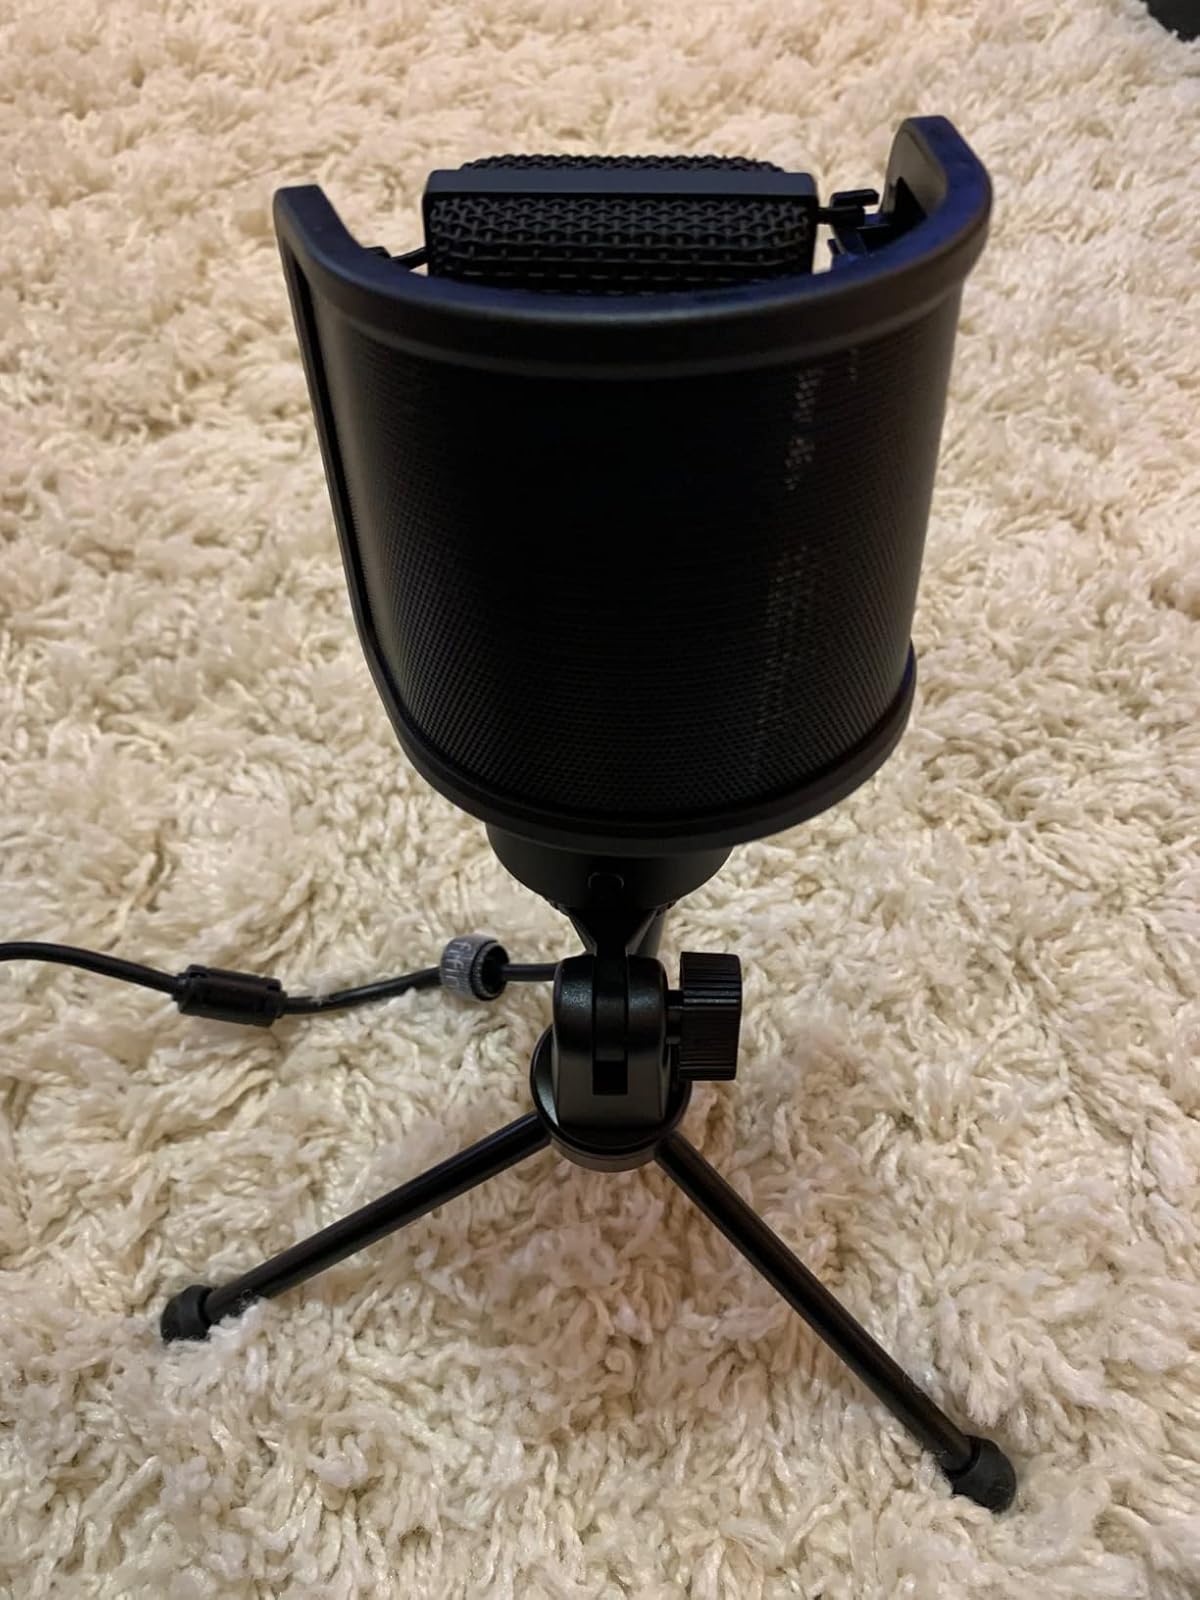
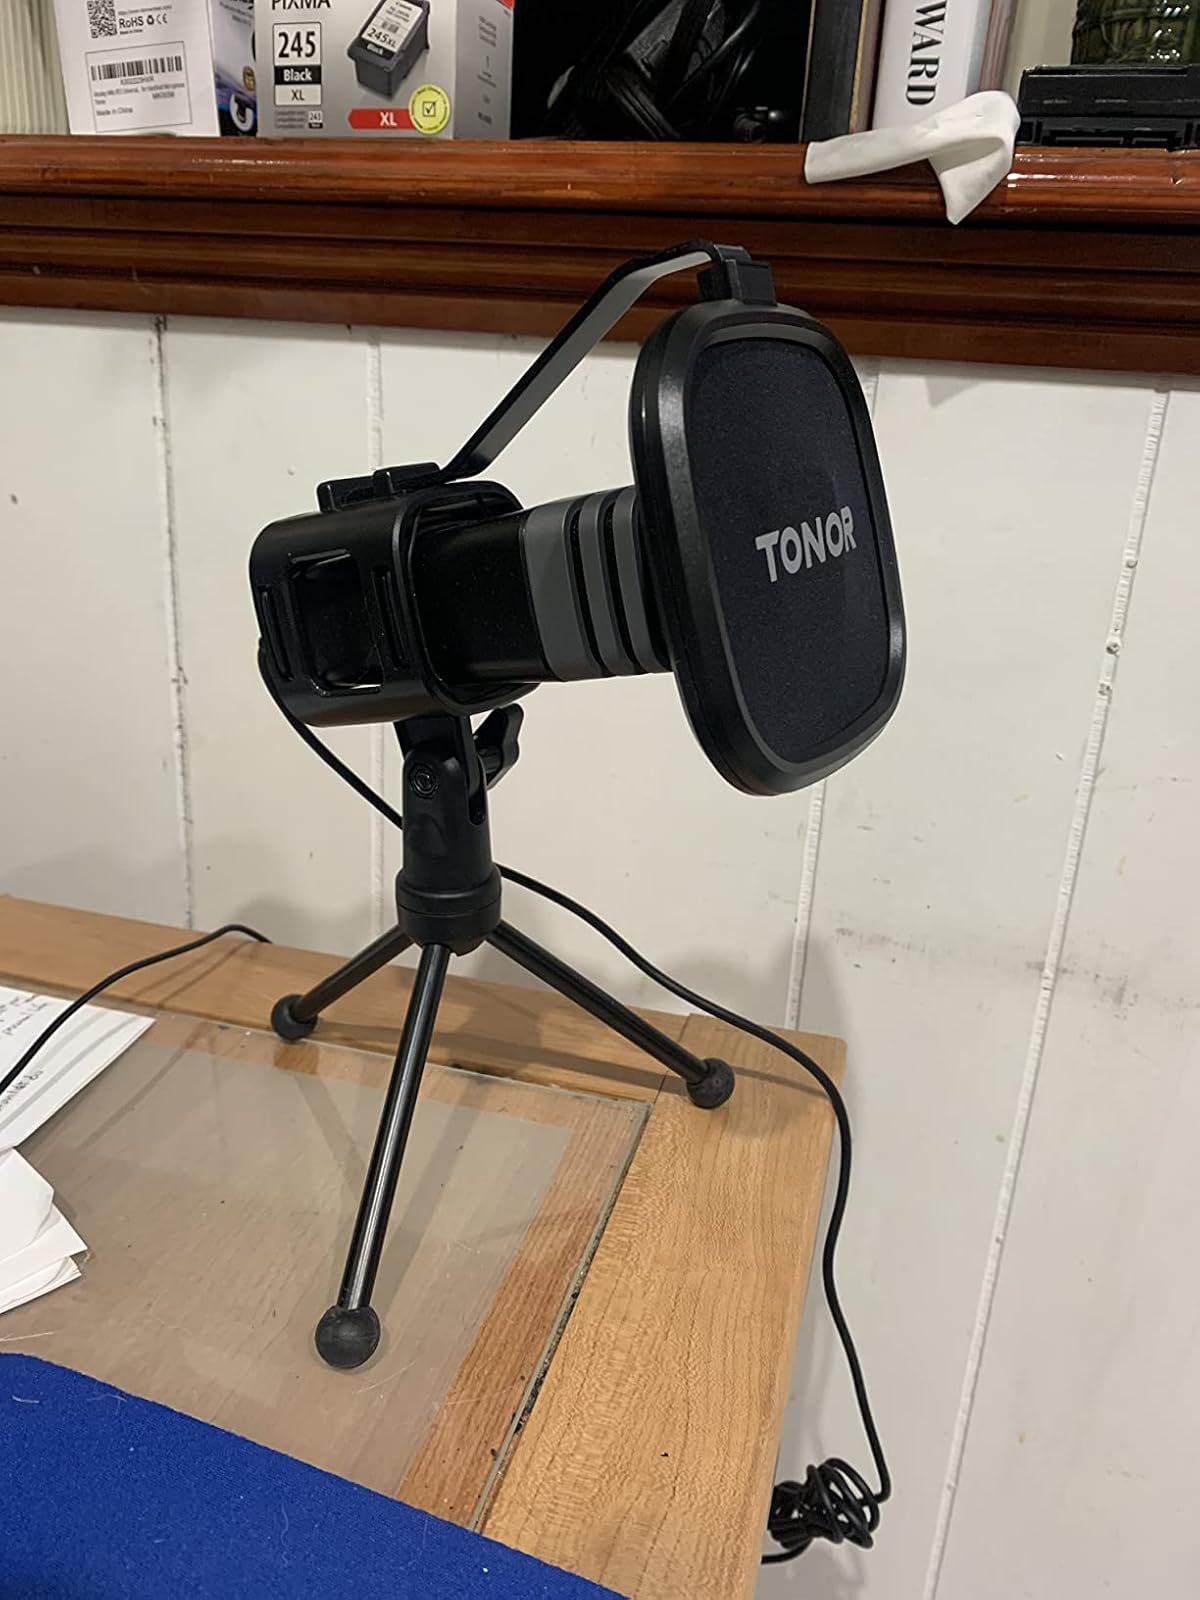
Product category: microphone
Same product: no